Polyhedral skeletal electron pair theory

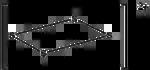

To predict the structure of a "nido" cluster, the "closo" cluster with "n" + 1 vertices is used as a starting point; if the cluster is composed of small atoms a high connectivity vertex is removed, while if the cluster is composed of large atoms a low connectivity vertex is removed.